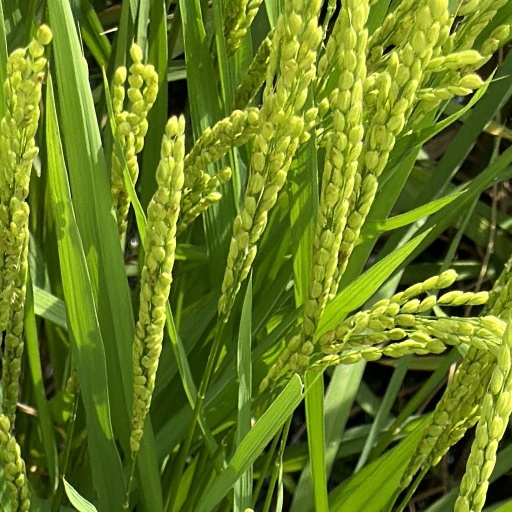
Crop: rice